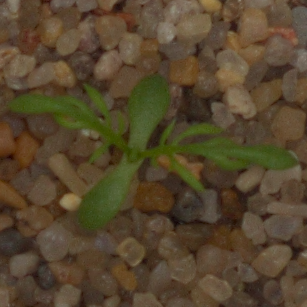
Label: scentless_mayweed